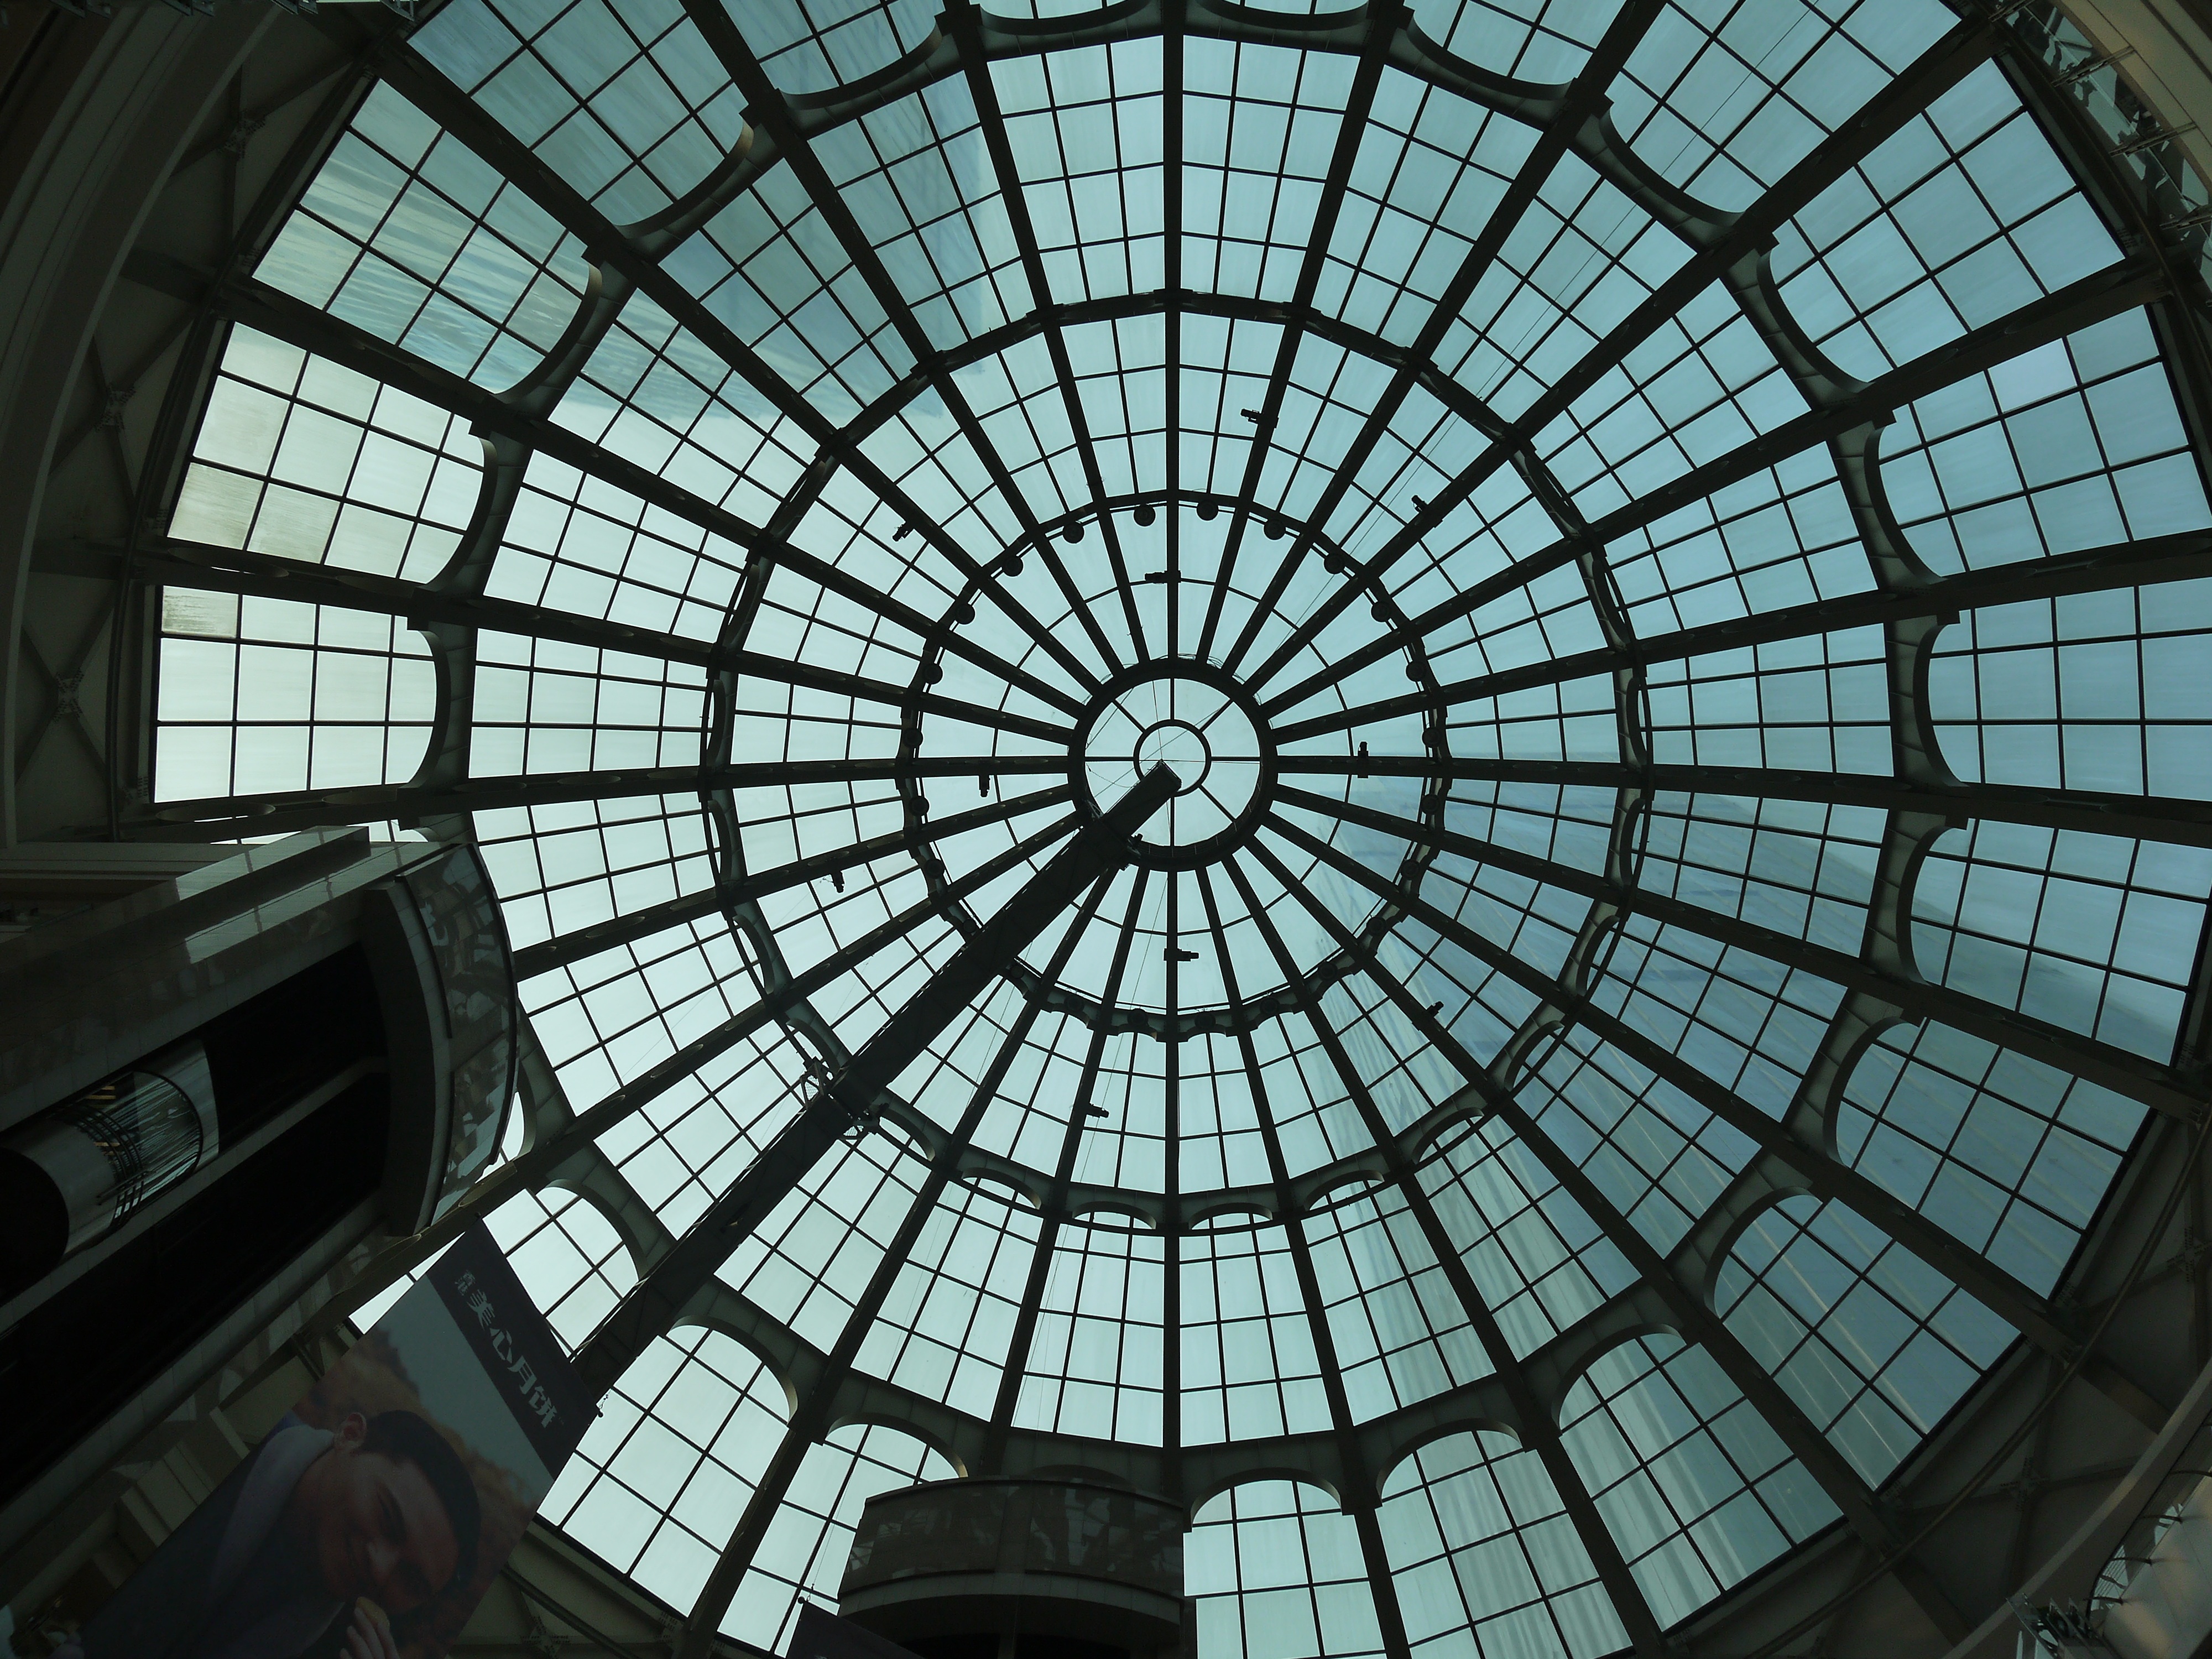
architecture, structure, window, glass, roof, building, pattern, landmark, circle, symmetry, angle, dome, shopping center, metropolis, daylighting, glass top